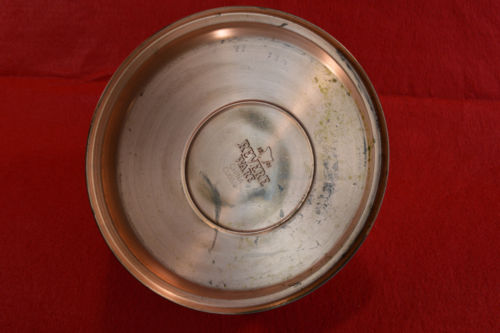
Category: kettle